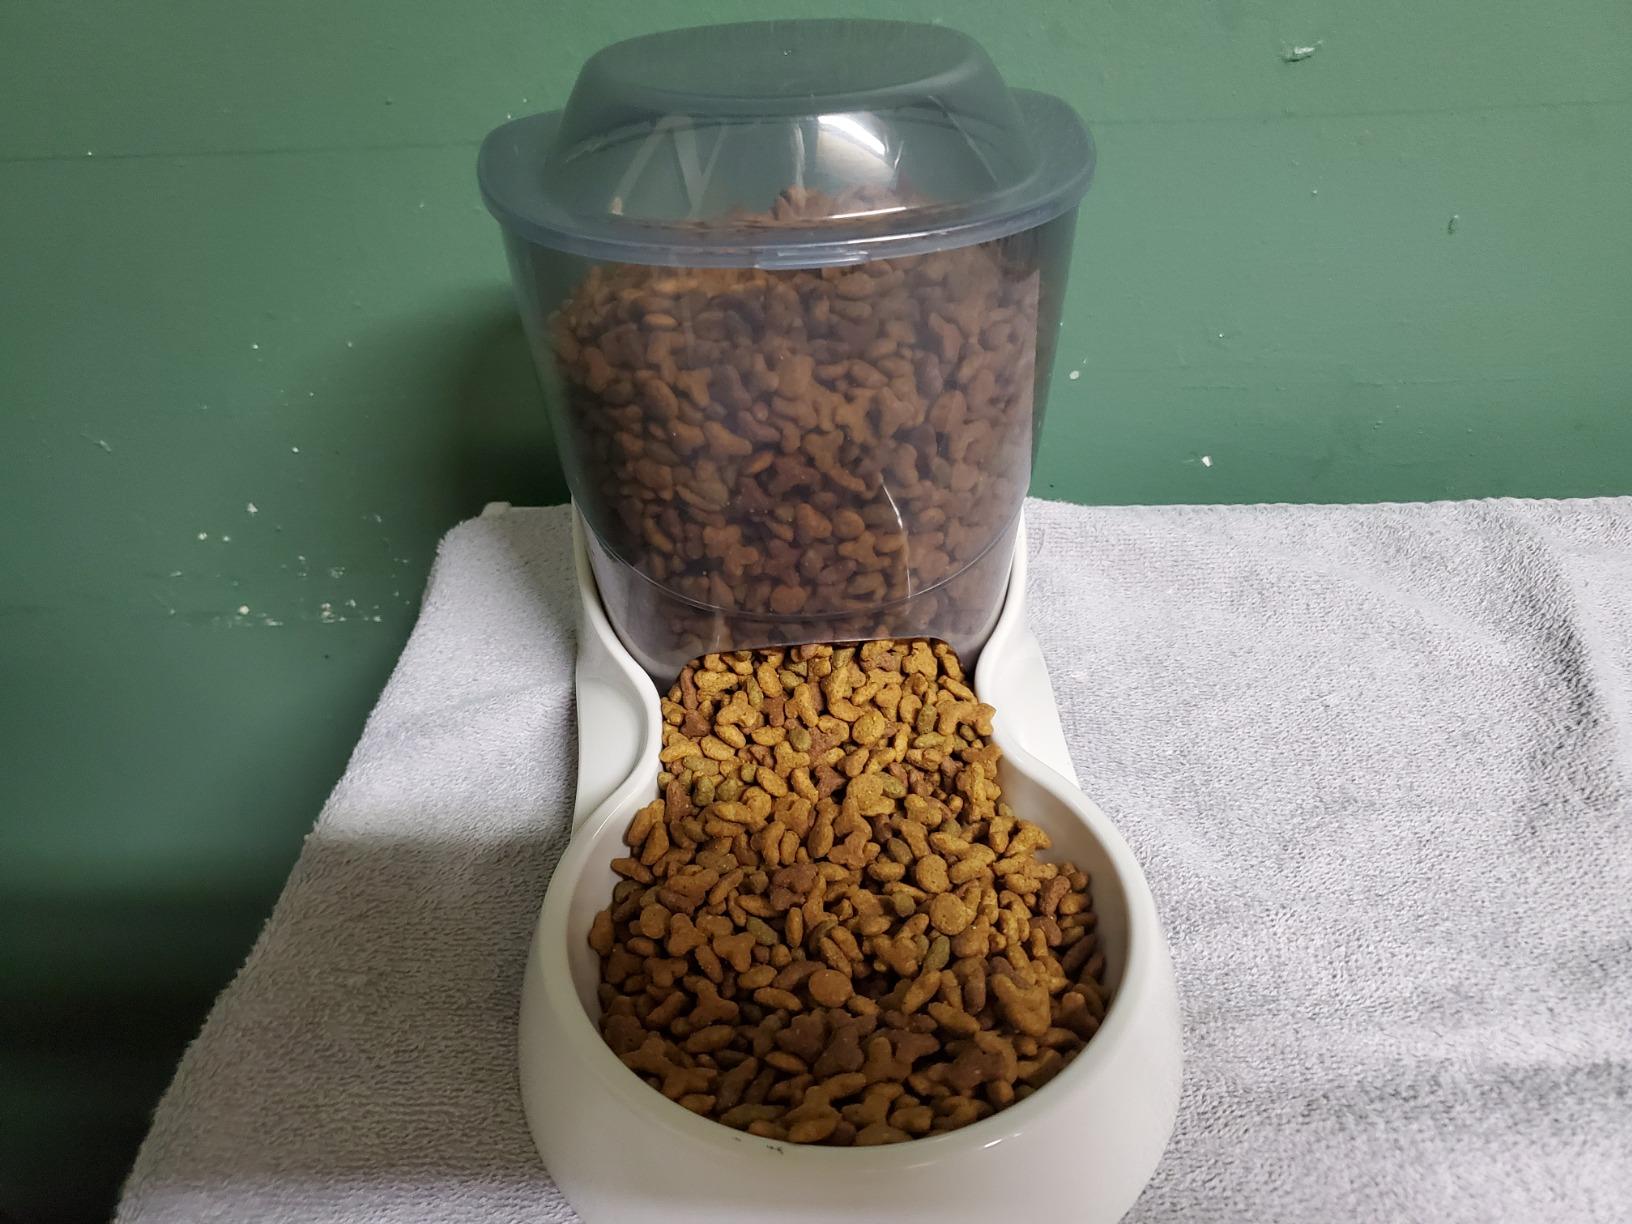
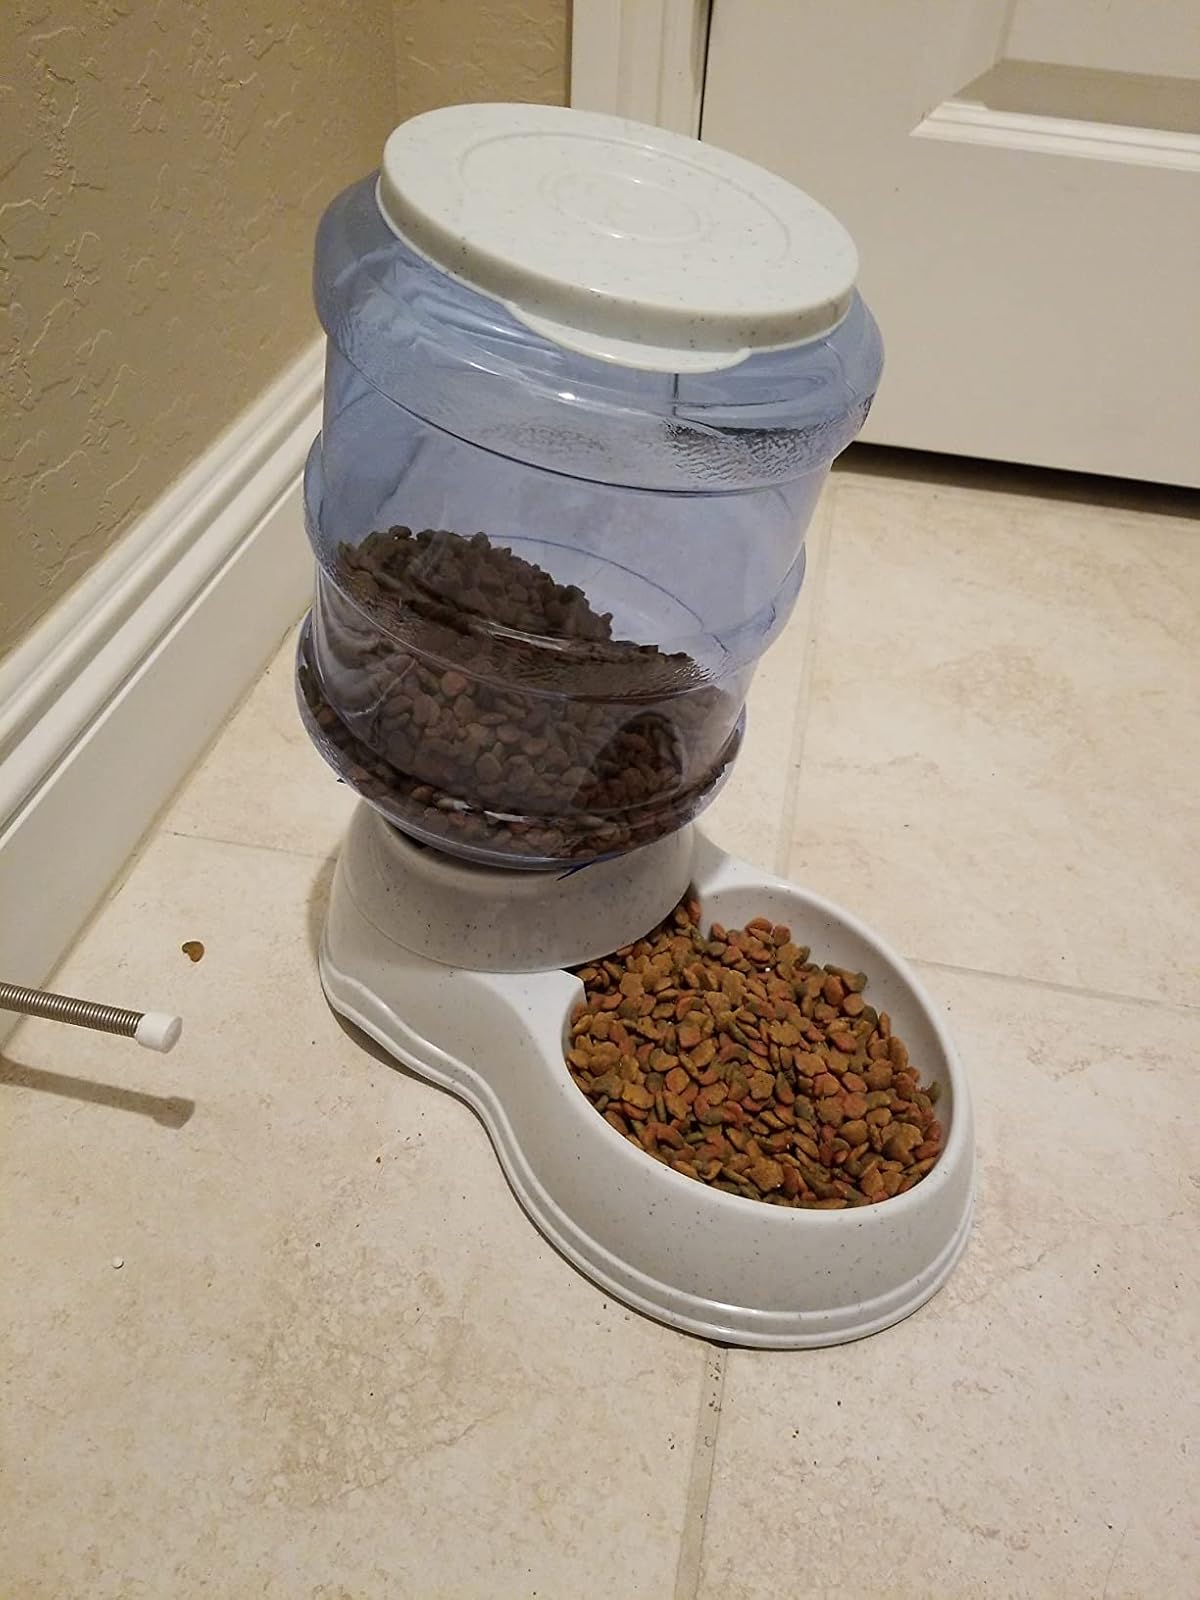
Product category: items_feeder
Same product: no